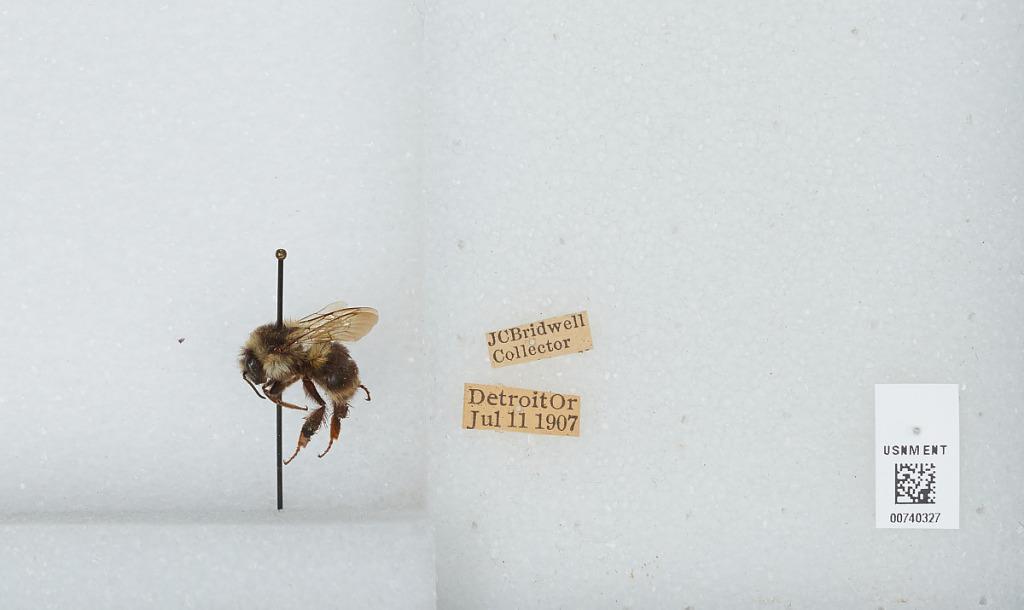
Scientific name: Bombus (Pyrobombus) bifarius Cresson
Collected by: J. Bridwell
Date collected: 1907-7-11
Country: United States
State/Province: Oregon
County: Marion
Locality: Detroit
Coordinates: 44.7356, -122.151